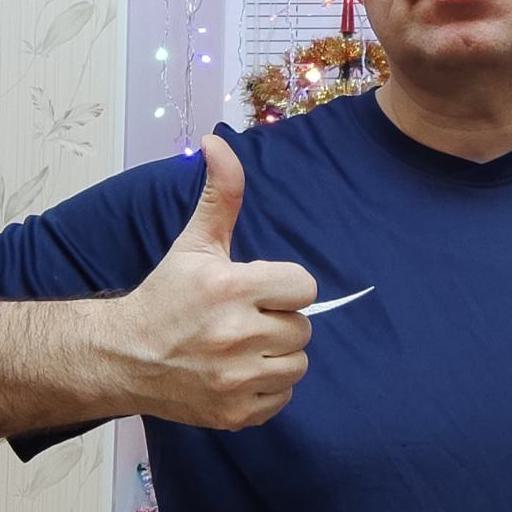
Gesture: like